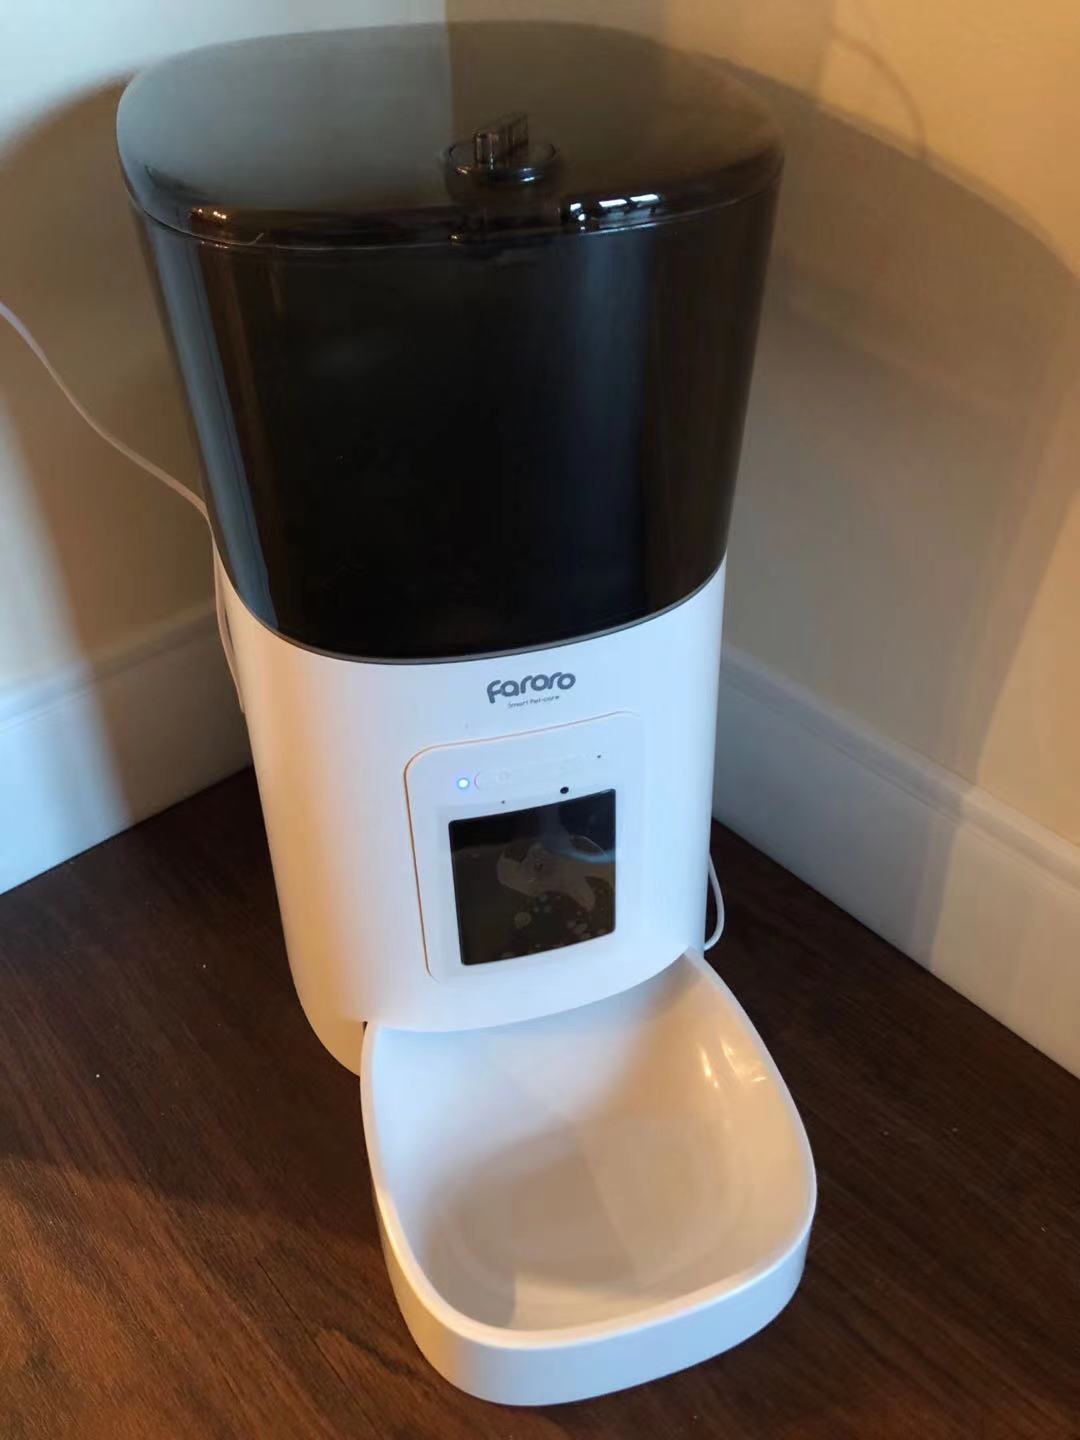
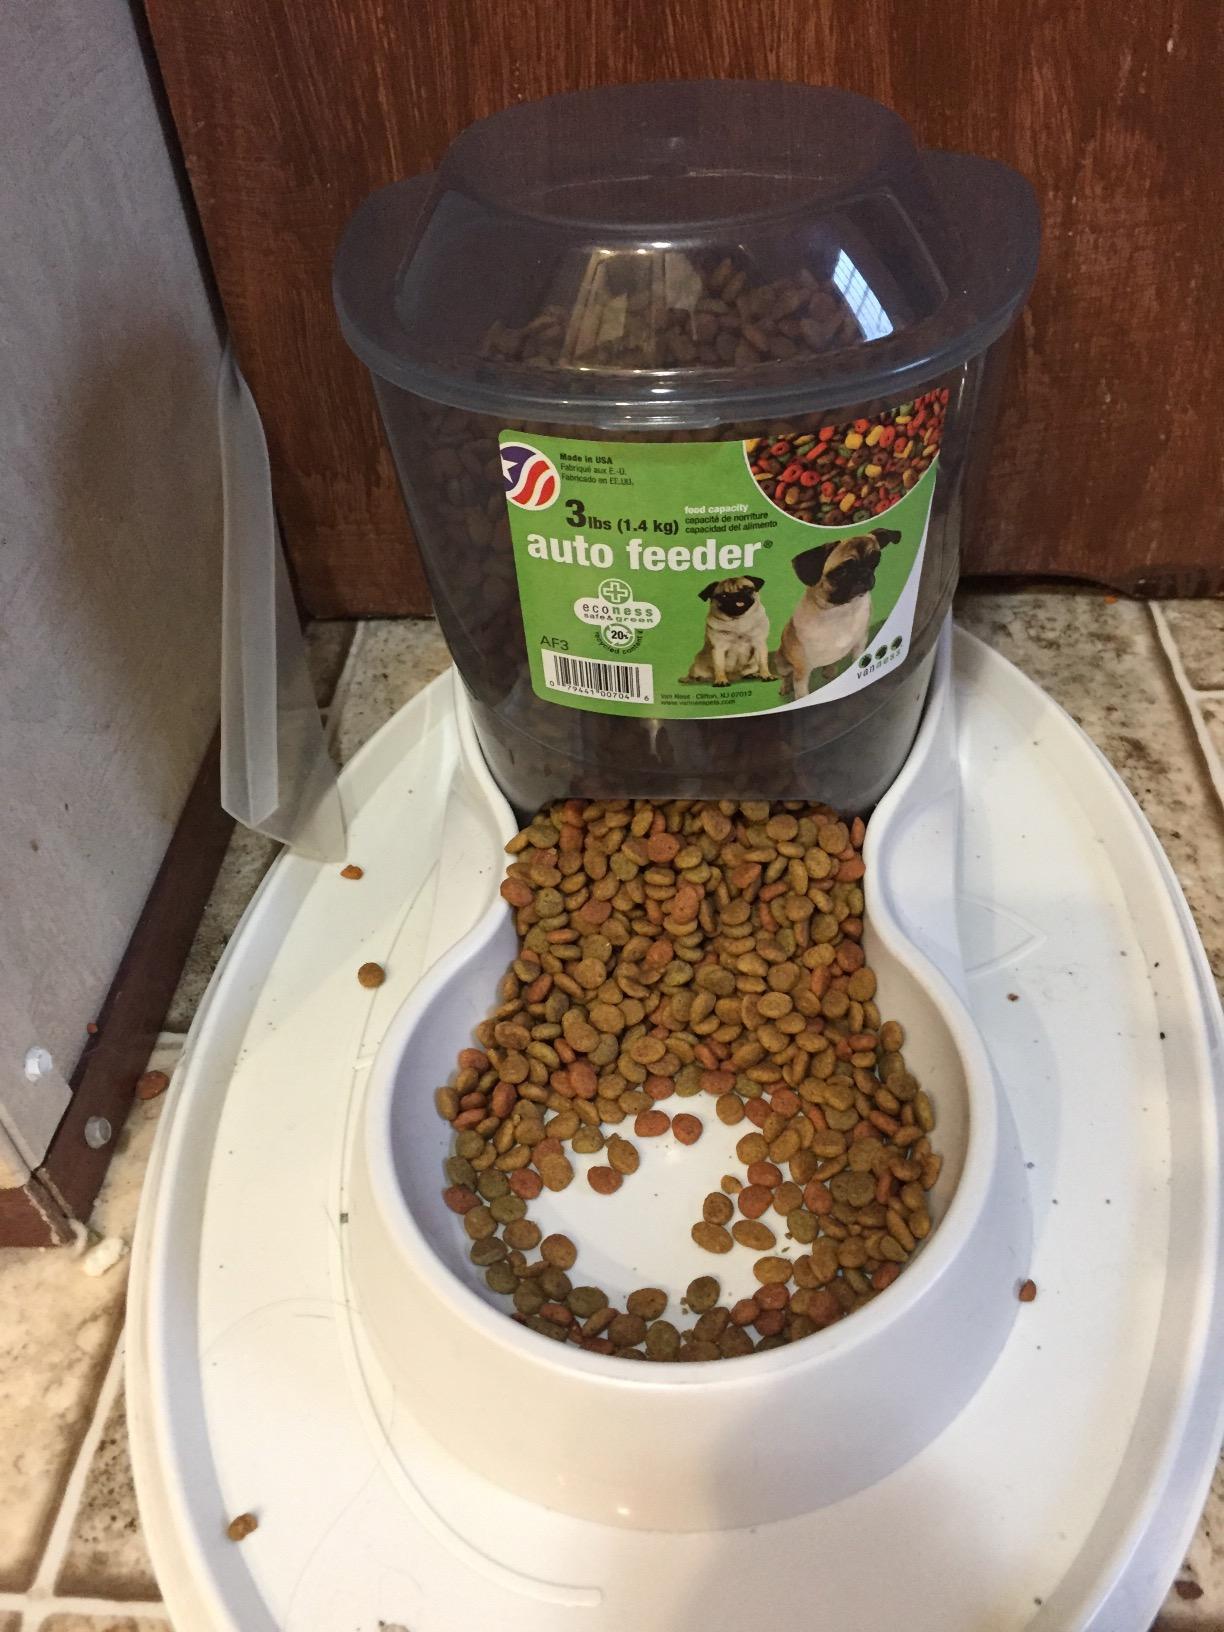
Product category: items_feeder
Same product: no